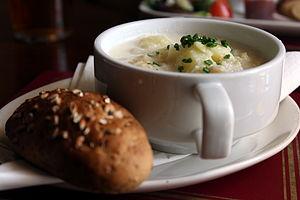
Le Cullen skink est une soupe Écossaise épaisse à base de haddock fumé, de pommes de terre et d'oignons. Un authentique Cullen skink utilisera du finnan haddie, mais il peut être préparé avec tout autre haddock fumé.
La cuisine écossaise est la cuisine de l'Écosse. Elle a influencé et fut influencée par les autres cuisines britanniques.